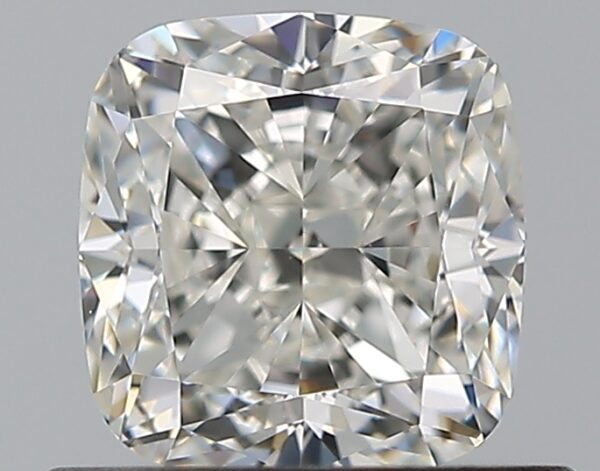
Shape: cushion
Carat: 0.8
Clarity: VVS2
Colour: H
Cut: EX
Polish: EX
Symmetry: EX
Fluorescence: F
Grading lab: GIA
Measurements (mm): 5.19 x 4.98 x 3.44